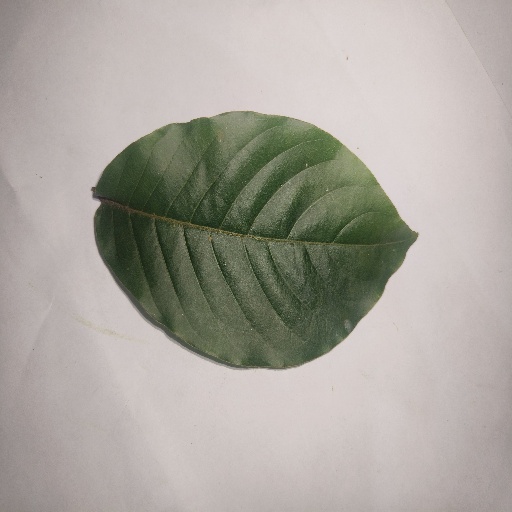
Species: HariTaki
Leaf condition: Healthy Leaf